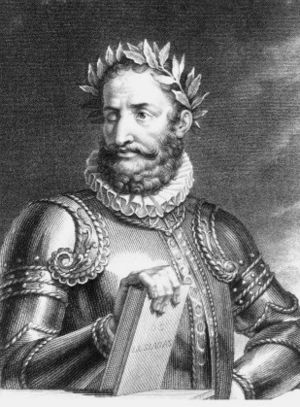
Luís de Camões
Luis Vaz de Camões, som også kaldes "Prinsen blandt poeterne", var en portugisisk digter, som skrev det episke digt Os Lusíadas, Portugiserne, der regnes for Portugals nationalepos. Portugiserne er et digt i 10 sange, skrevet i Homerisk stil, der handler om Vasco da Gamas rejse og Portugals historie.